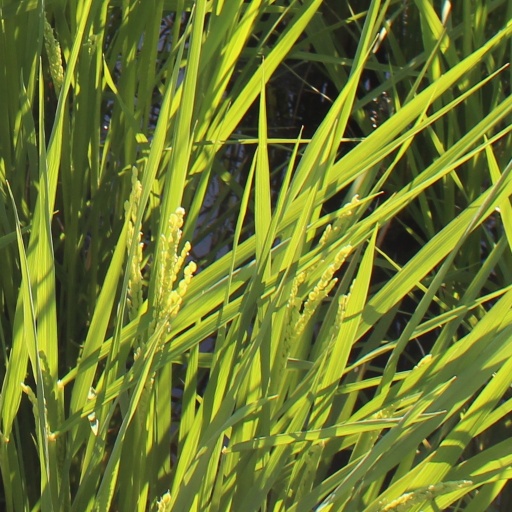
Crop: rice